Rana's Wedding

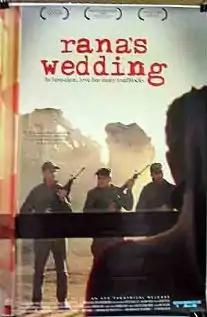
Poster

Rana's Wedding, also known as Jerusalem, Another Day (Arabic, القدس في يوم آخر ), is a Palestinian film released in 2002. It was produced in partnership with the Netherlands and funded by the Palestinian Film Foundation. The film was directed by Palestinian director Hany Abu-Assad in Jerusalem. "Rana's Wedding" presents the Palestinian-Israeli conflict through the metaphor of a couple's marriage drama.